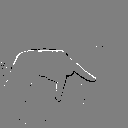
ASL letter: p